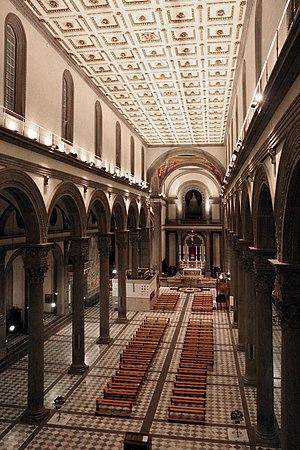
La basilique de San Lorenzo est l'un des principaux lieux de culte catholiques de Florence, situé sur la place du même nom dans le centre historique de la ville. Elle possède le titre de basilique mineure. Elle comprend notamment des constructions ou œuvres de Brunelleschi, Donatello, Michel-Ange, Verrocchio, Benozzo Gozzoli, Filippo Lippi et Bronzino. Elle est accolée aux chapelles des Médicis qui contiennent les sarcophages de la famille régnante de Florence.